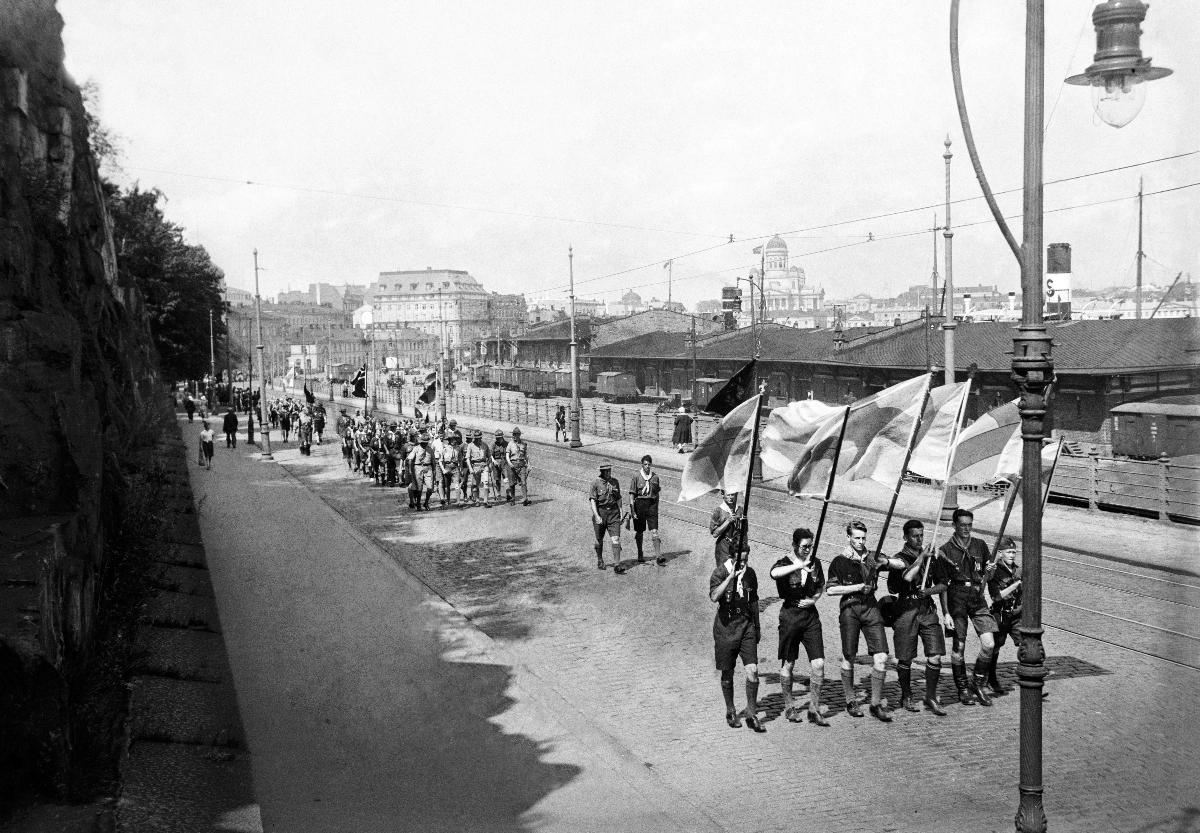
Partiolaisten paraati Helsingissä 1934
Scouternas parad i Helsingfors 1934; Scout Parade in Helsinki 1934
sisällön kuvaus: Partiolaisten paraati Helsingissä 24.7.1934. Partiolaiset marssivat kohti Kaivopuistoa. content description: Parade of the Scouts in Helsinki 24.7.1934. The Scouts are marching towards Kaivopuisto park. innehållsbeskrivning: Scouternas parad i Helsingfors 24.7.1934. Scouterna marscherar mot Brunnsparken.
Kuvaaja: Sundström, Hugo, kuvaaja
Vuosi: 1934
Paikka: Suomi, Uusimaa, Helsinki
Aiheet: partio; partiolaiset; partioliike; paraatit; liput; HBL; scout movement; scouts; scouting; parades; flags; scoutrörelsen; scouter; parader; flaggor